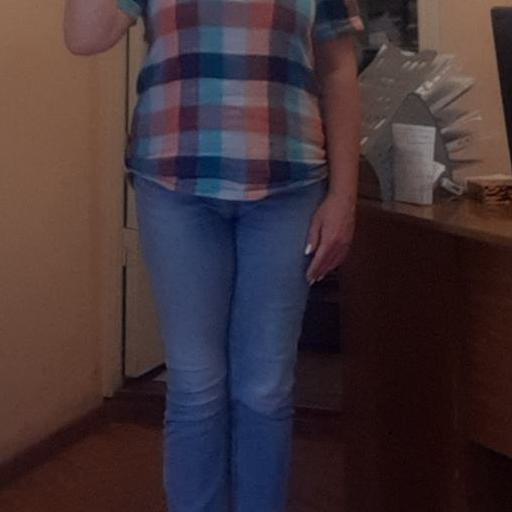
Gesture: no_gesture